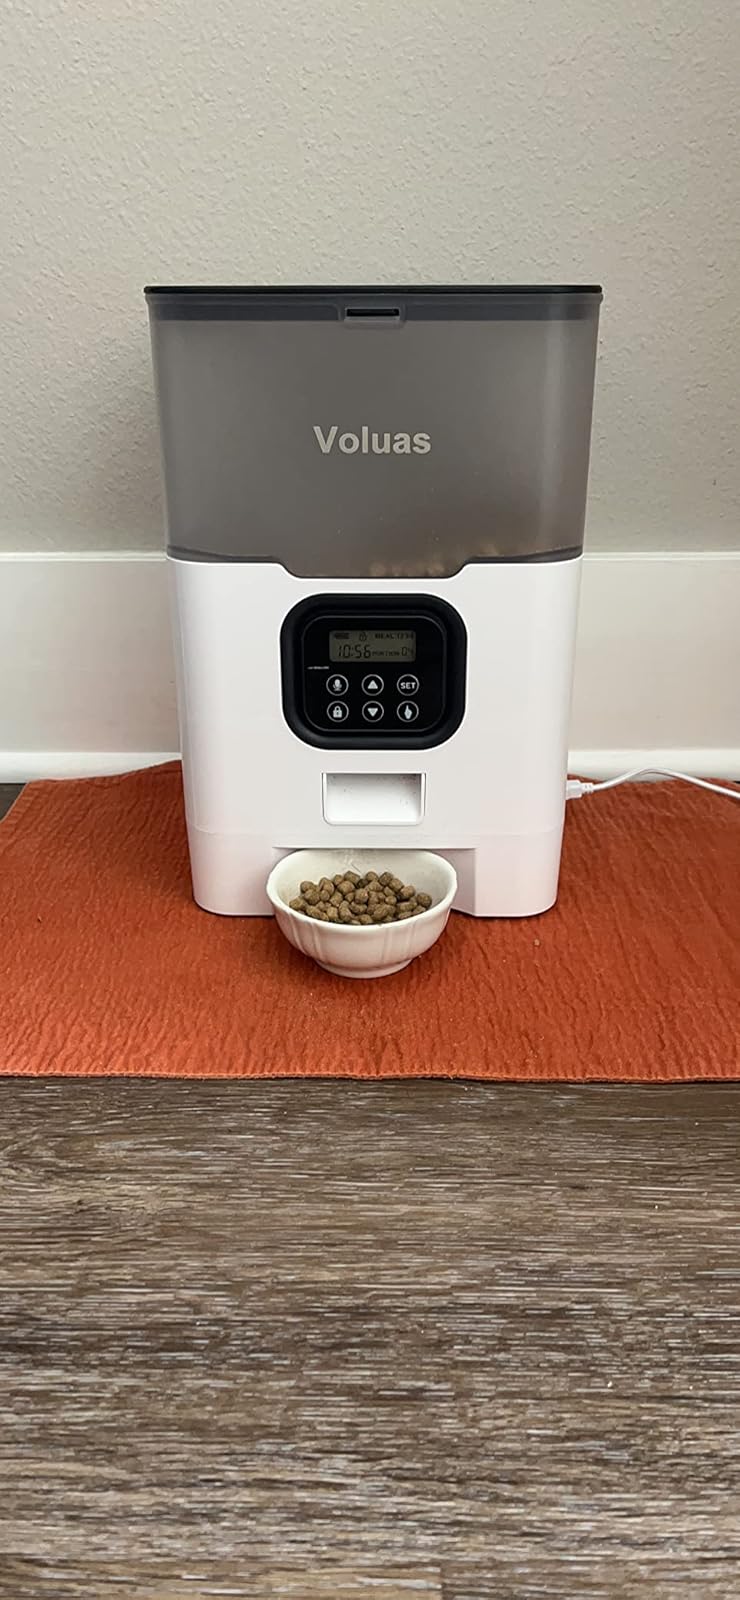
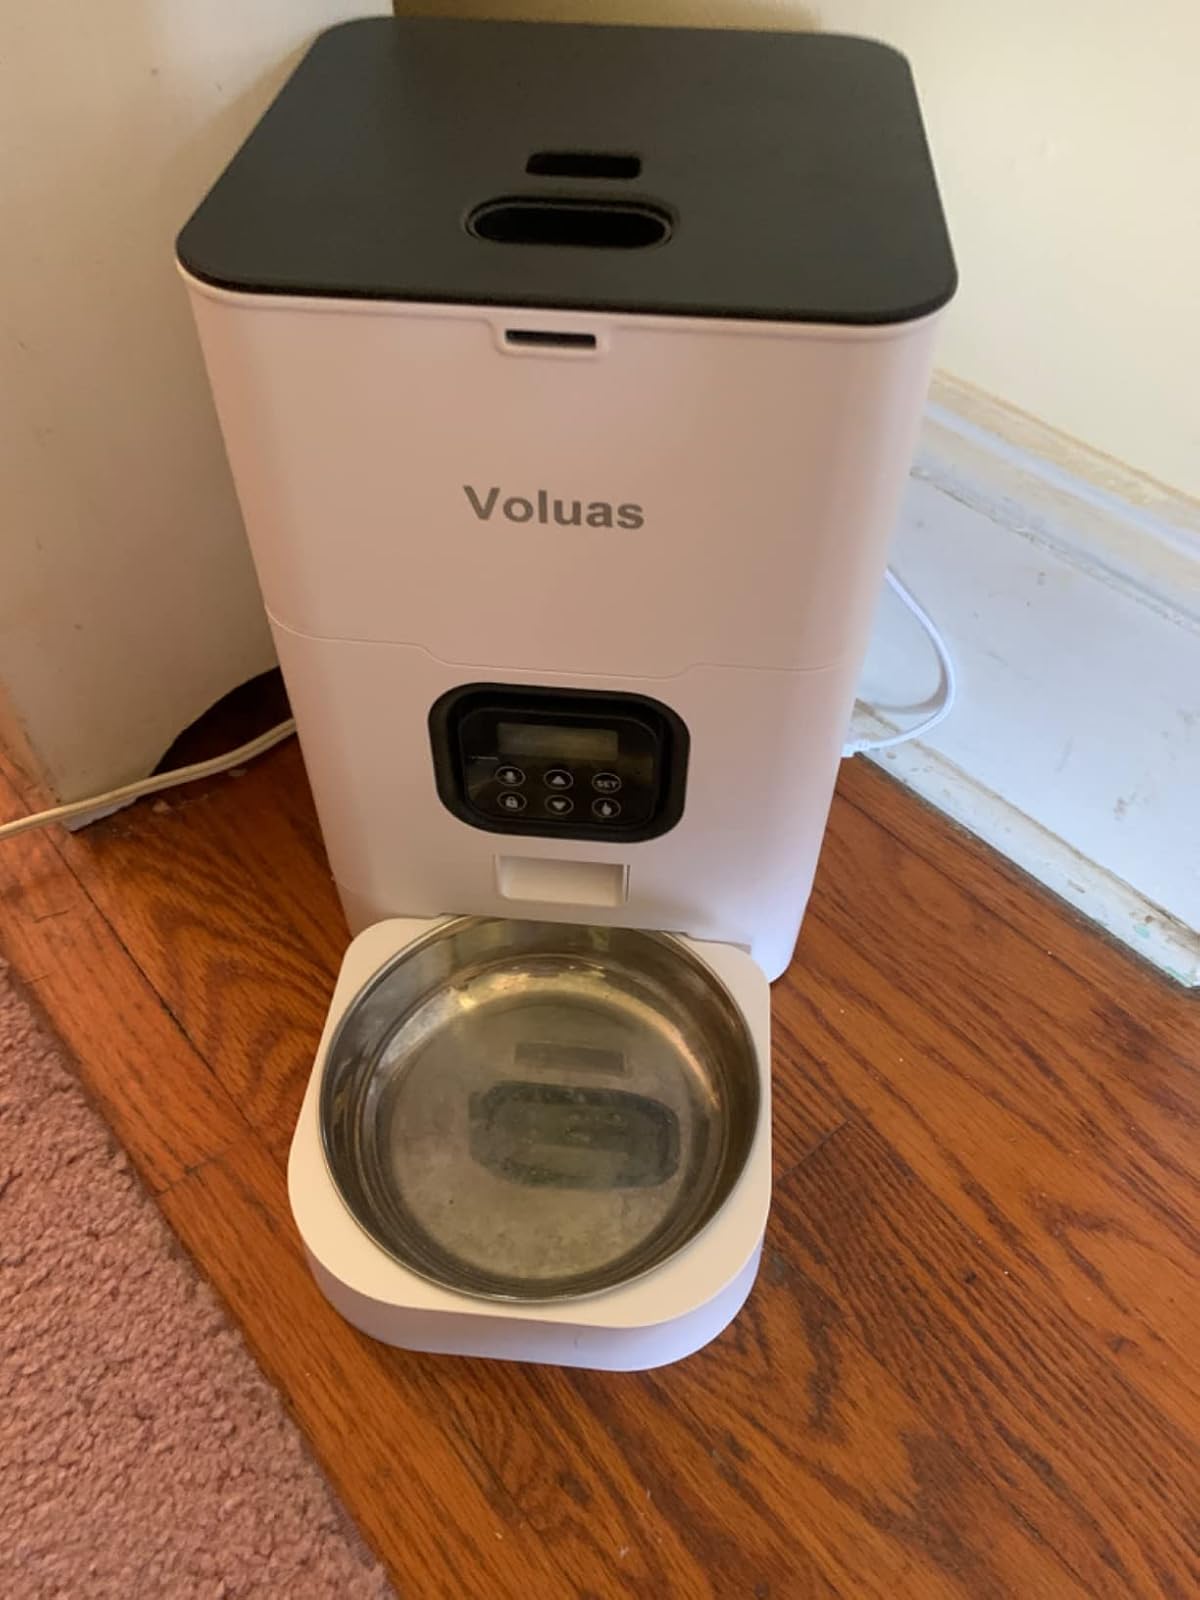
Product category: items_feeder
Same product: no